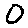
Label: 0